Halsnøya, Rogaland

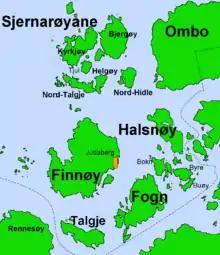
Map of the area

The island is hilly with some forest, where there are deer and pine marten. The bird life is rich, including a large grey heron colony. The rest of the island is cultivated for farming or pasture land. The tall Eikefjellet mountain is the highest point on the island.